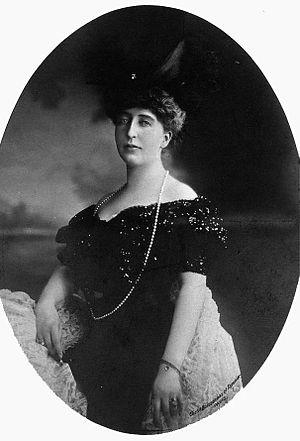
Cet article est une liste des comtesses puis duchesses d'Alençon. L'apanage a souvent été attribué à un frère cadet du roi de France.